Enrico Letta

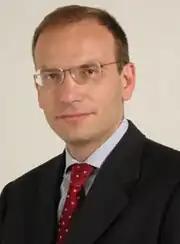
Letta in 2001

Letta, a Catholic, began his political career in the Christian Democracy (DC), the dominant centrist and Roman Catholic party, which ruled Italy for almost fifty years. From 1991 to 1995, Letta was president of the Youth of the European People's Party, the official youth wing of the European People's Party, a European political party founded by national-level Christian democratic parties, including the Italian DC; he used his presidency to help strengthen long-term connections among a variety of centrist parties in Europe, and has since remained a convinced supporter of the European Union and European integration.